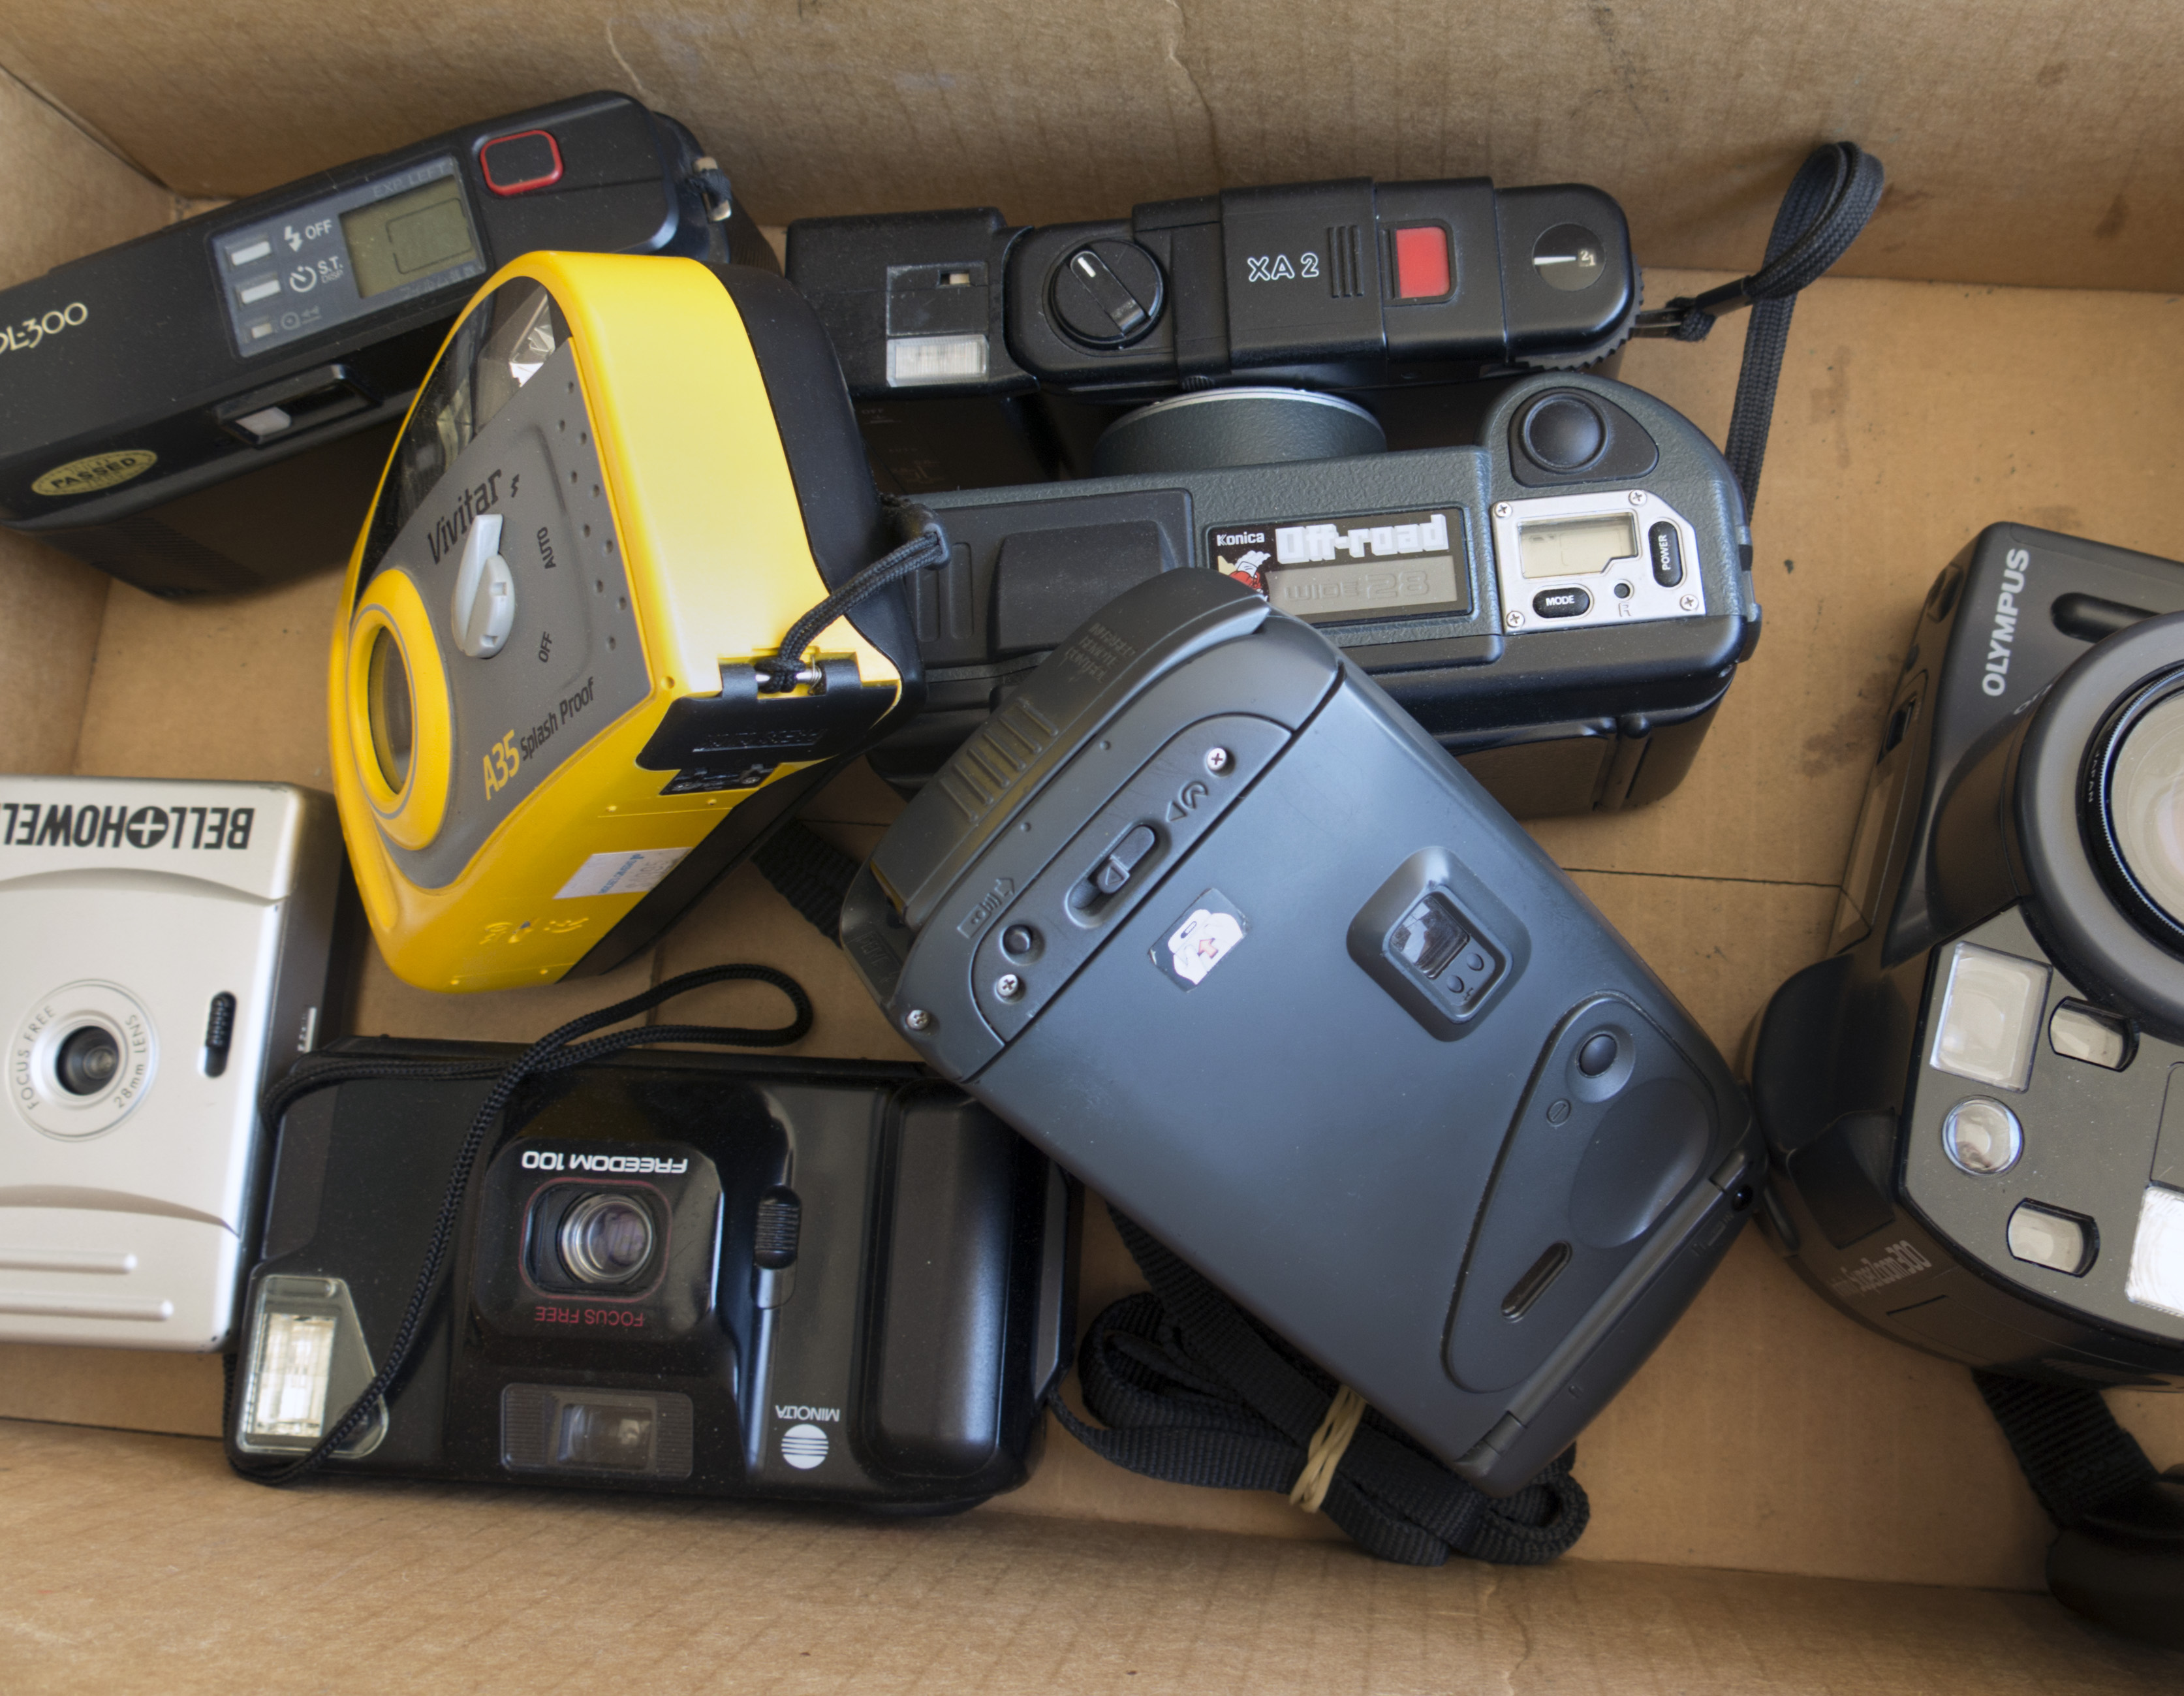
technology, car, camera, film, vehicle, gadget, mobile phone, electronics, multimedia, retail, sacramento, camerastore, cameras optics